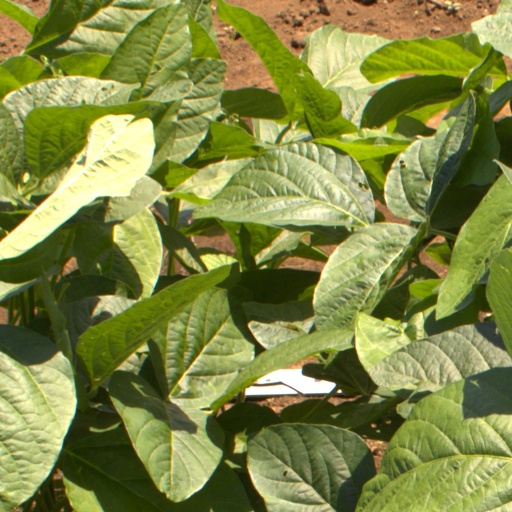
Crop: soybean